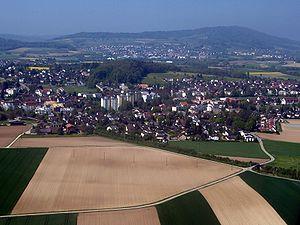
Niederglatt est une commune suisse du canton de Zurich, située dans le district de Dielsdorf.